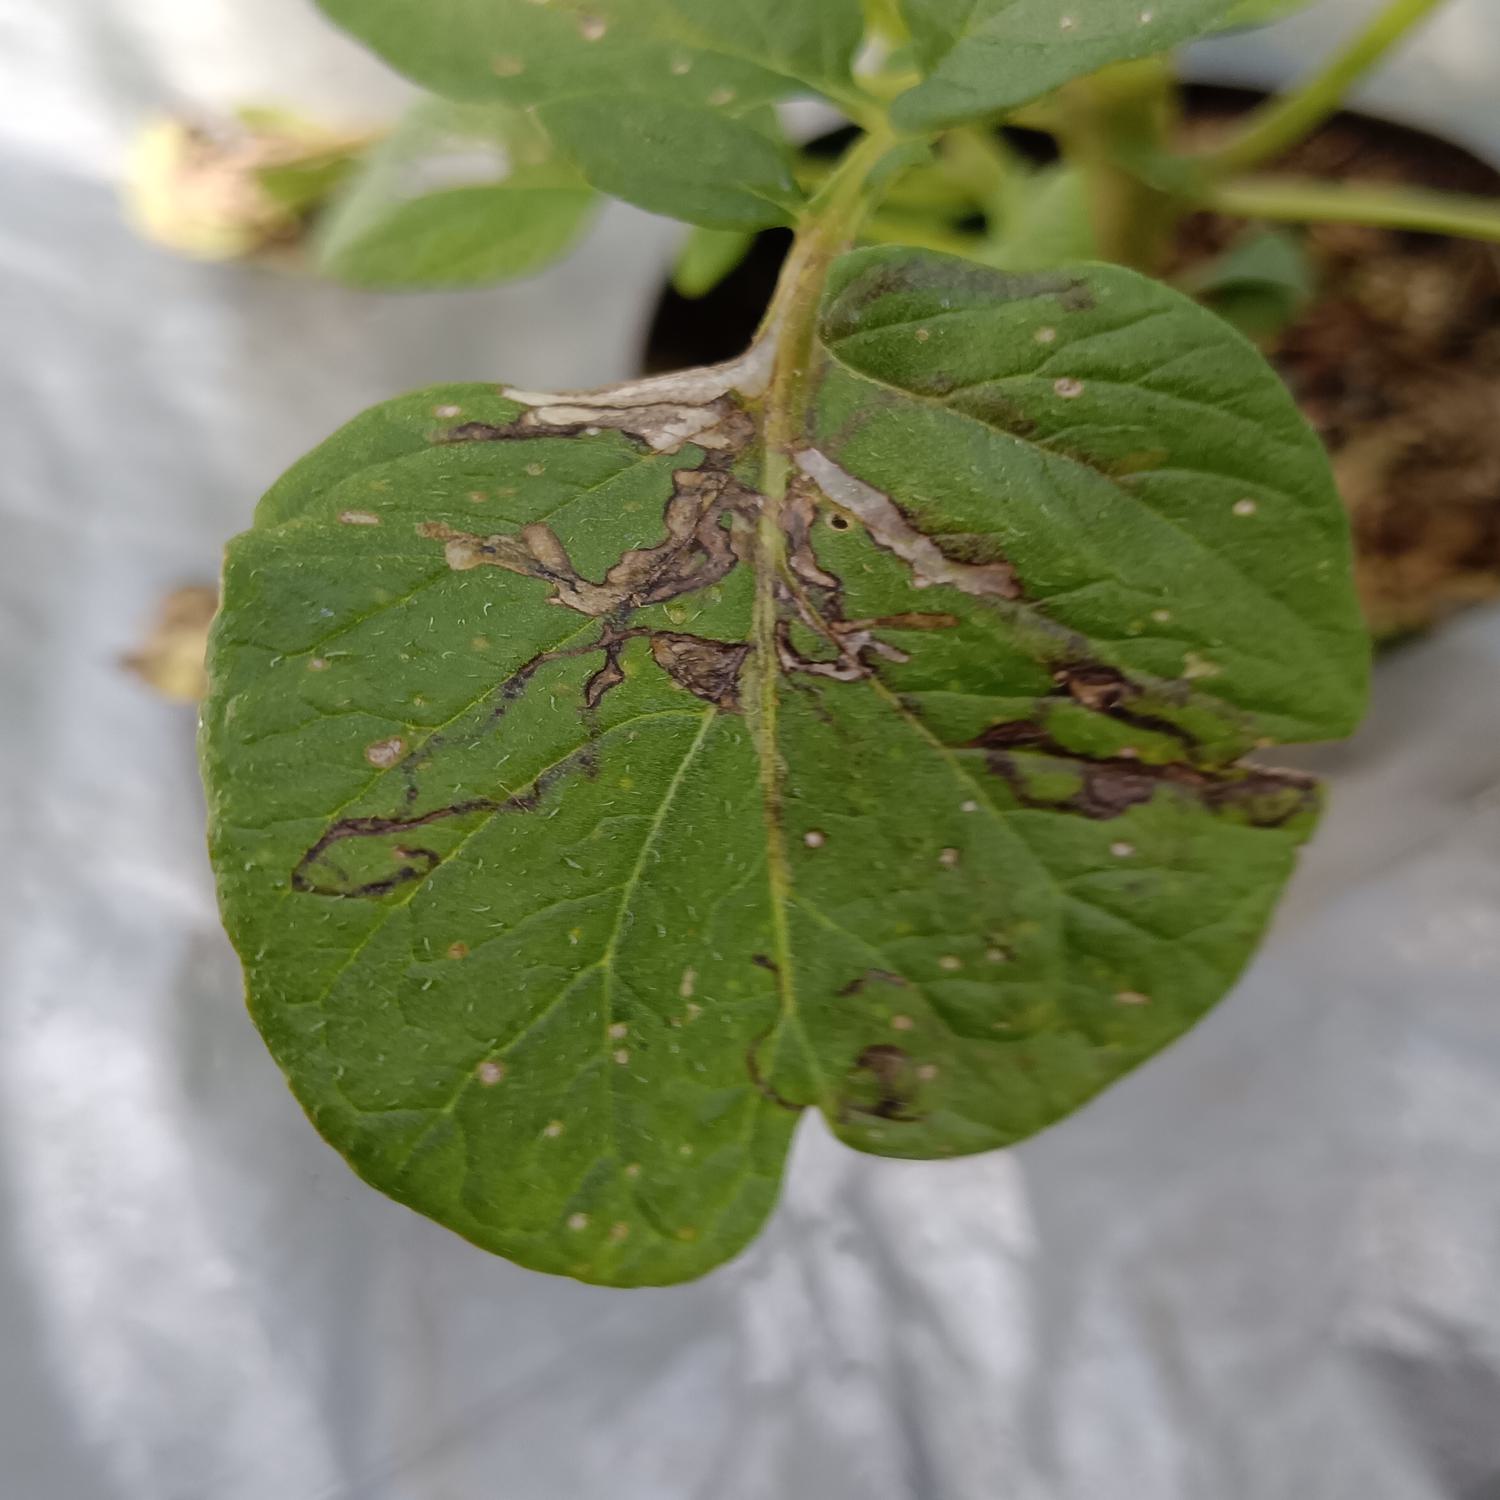
Label: Pest